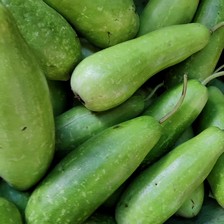
Label: others